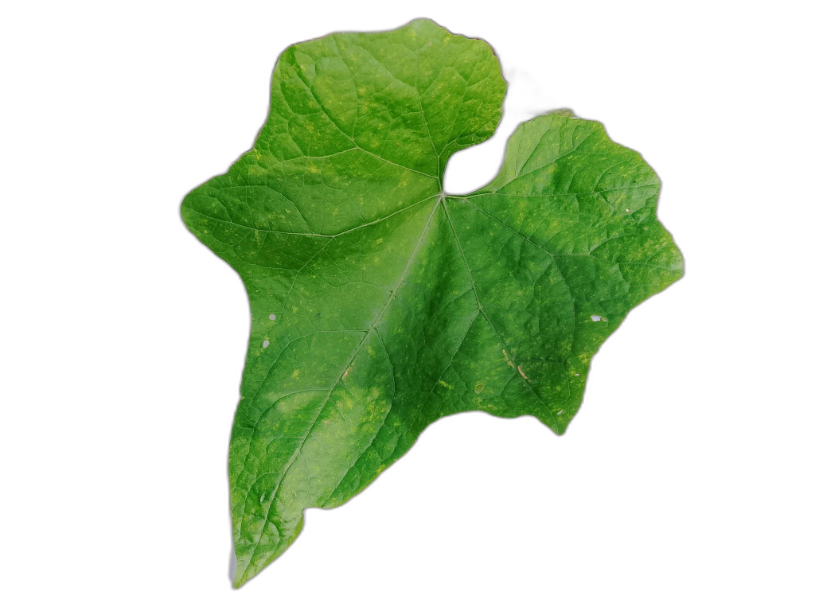
Crop: Zucchini
Label: Healthy